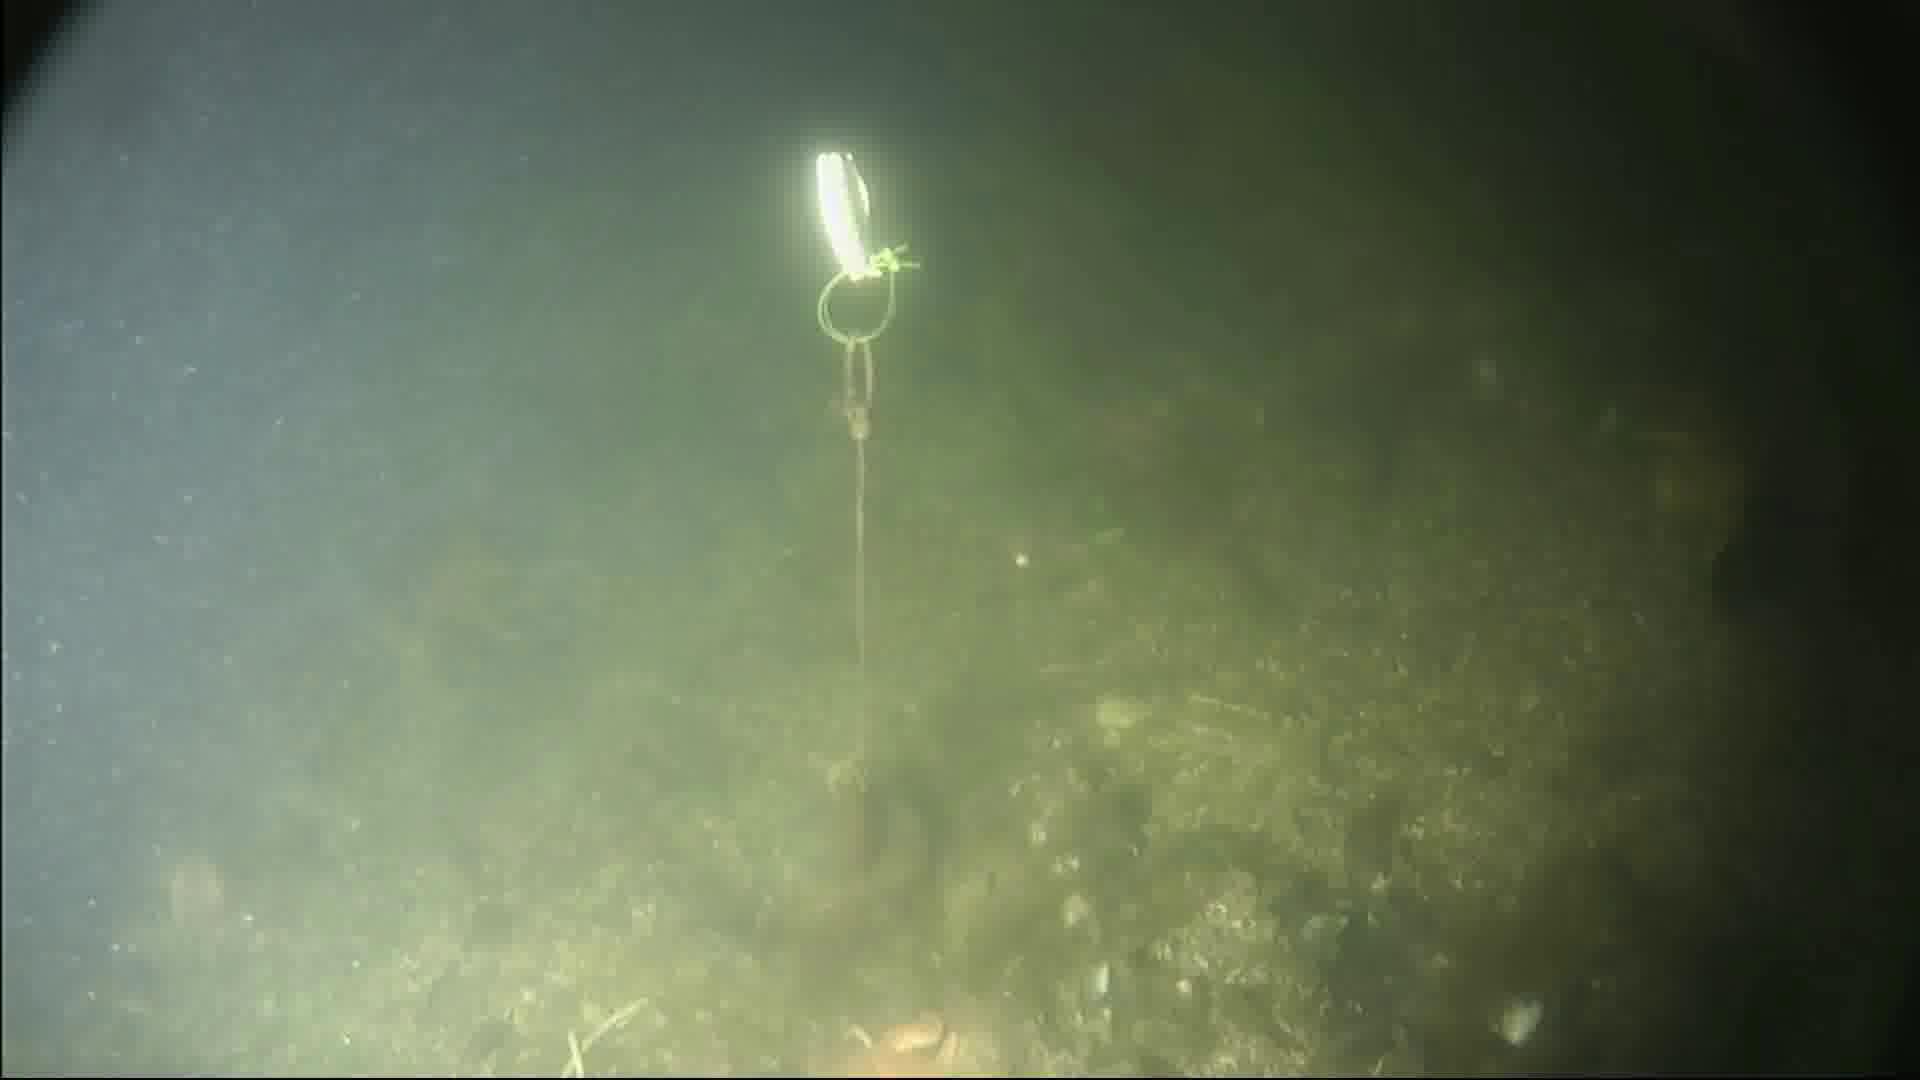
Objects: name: fish
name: crab
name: starfish